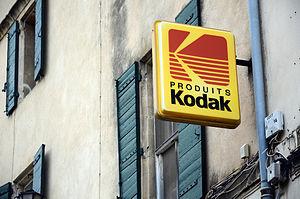
Enseigne lumineuse Kodak à Arles.